Fourth Sunday of Easter

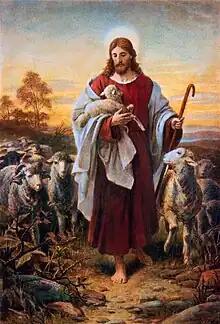
The painting "The Good Shepherd" by Bernhard Plockhorst

In the 1970 revision of the "Roman Missal", this day was designated the "Fourth Sunday of Easter," and the "Iubilate Deo" introit for this Sunday was swapped with that of the preceding Sunday. The preceding Sunday's Gospel reading was likewise moved forward to this day. Because this Gospel reading is the parable of the Good Shepherd, the Fourth Sunday of Easter is now also known as Good Shepherd Sunday (a name formerly given to the Third Sunday of Easter to which the reading was originally assigned).